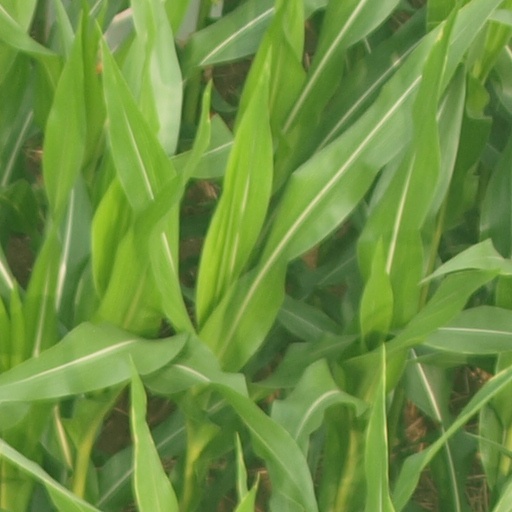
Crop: maize; corn